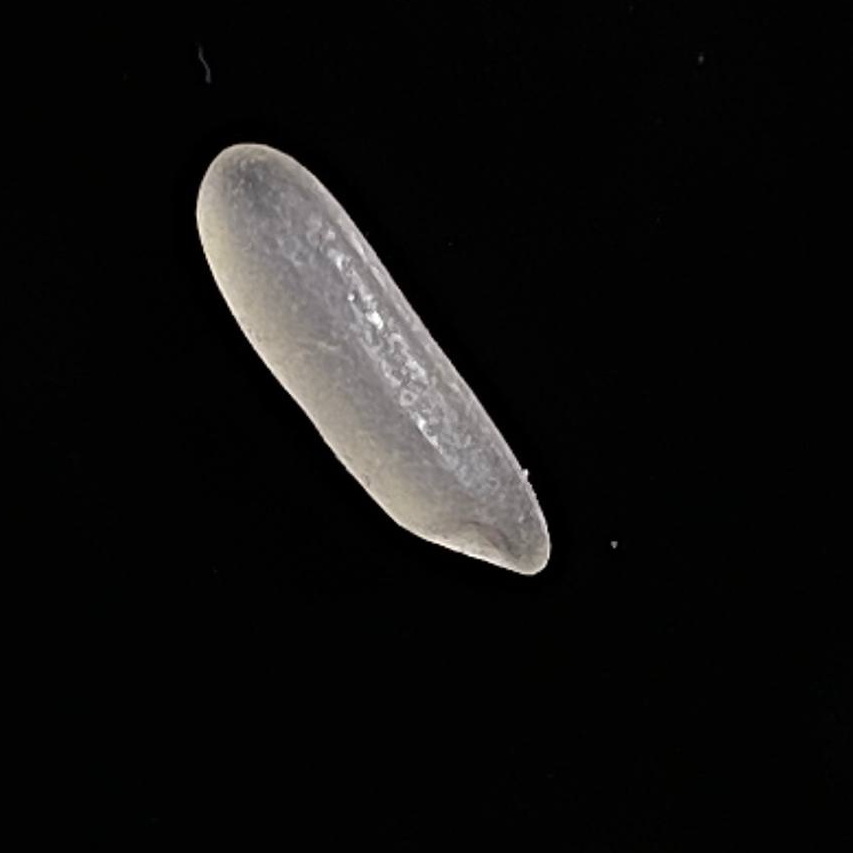
Rice variety: BR28